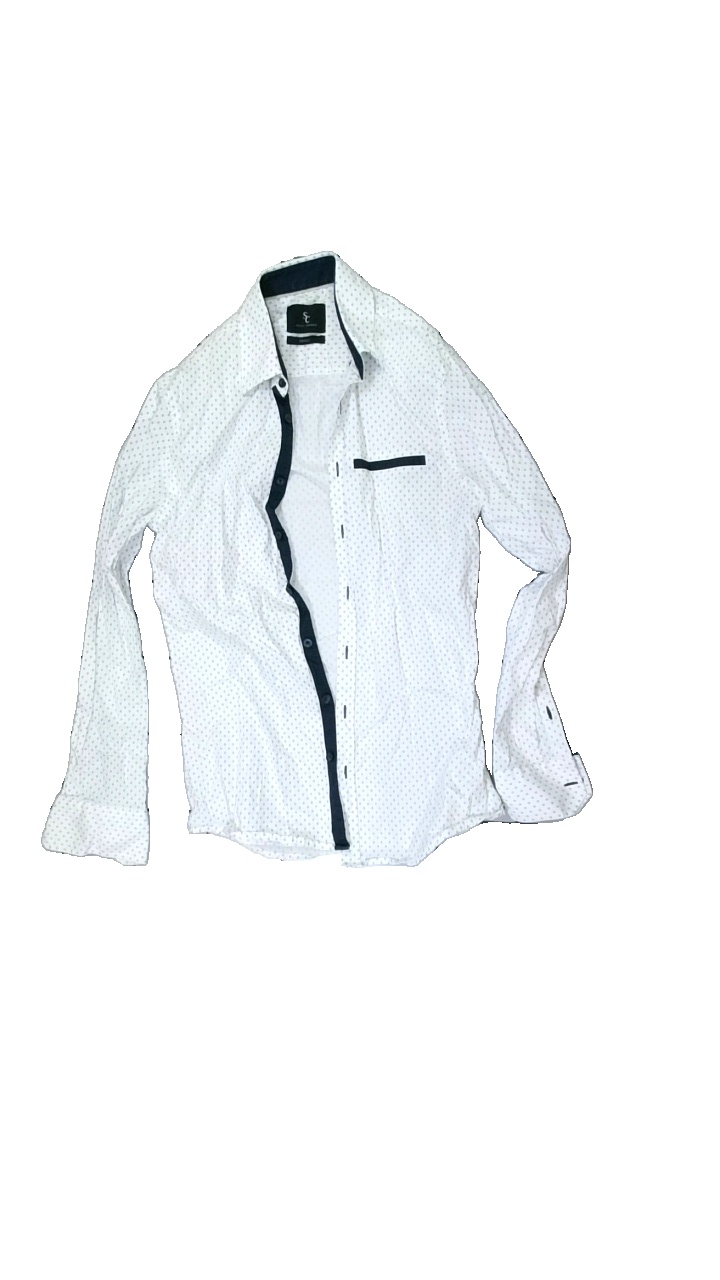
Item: Shirt (Men)
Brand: Savvy Citizen
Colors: White, Blue
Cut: Regular
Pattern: Dots
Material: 100% cotton
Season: All
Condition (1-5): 4
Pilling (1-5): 4
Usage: Reuse
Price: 50-100